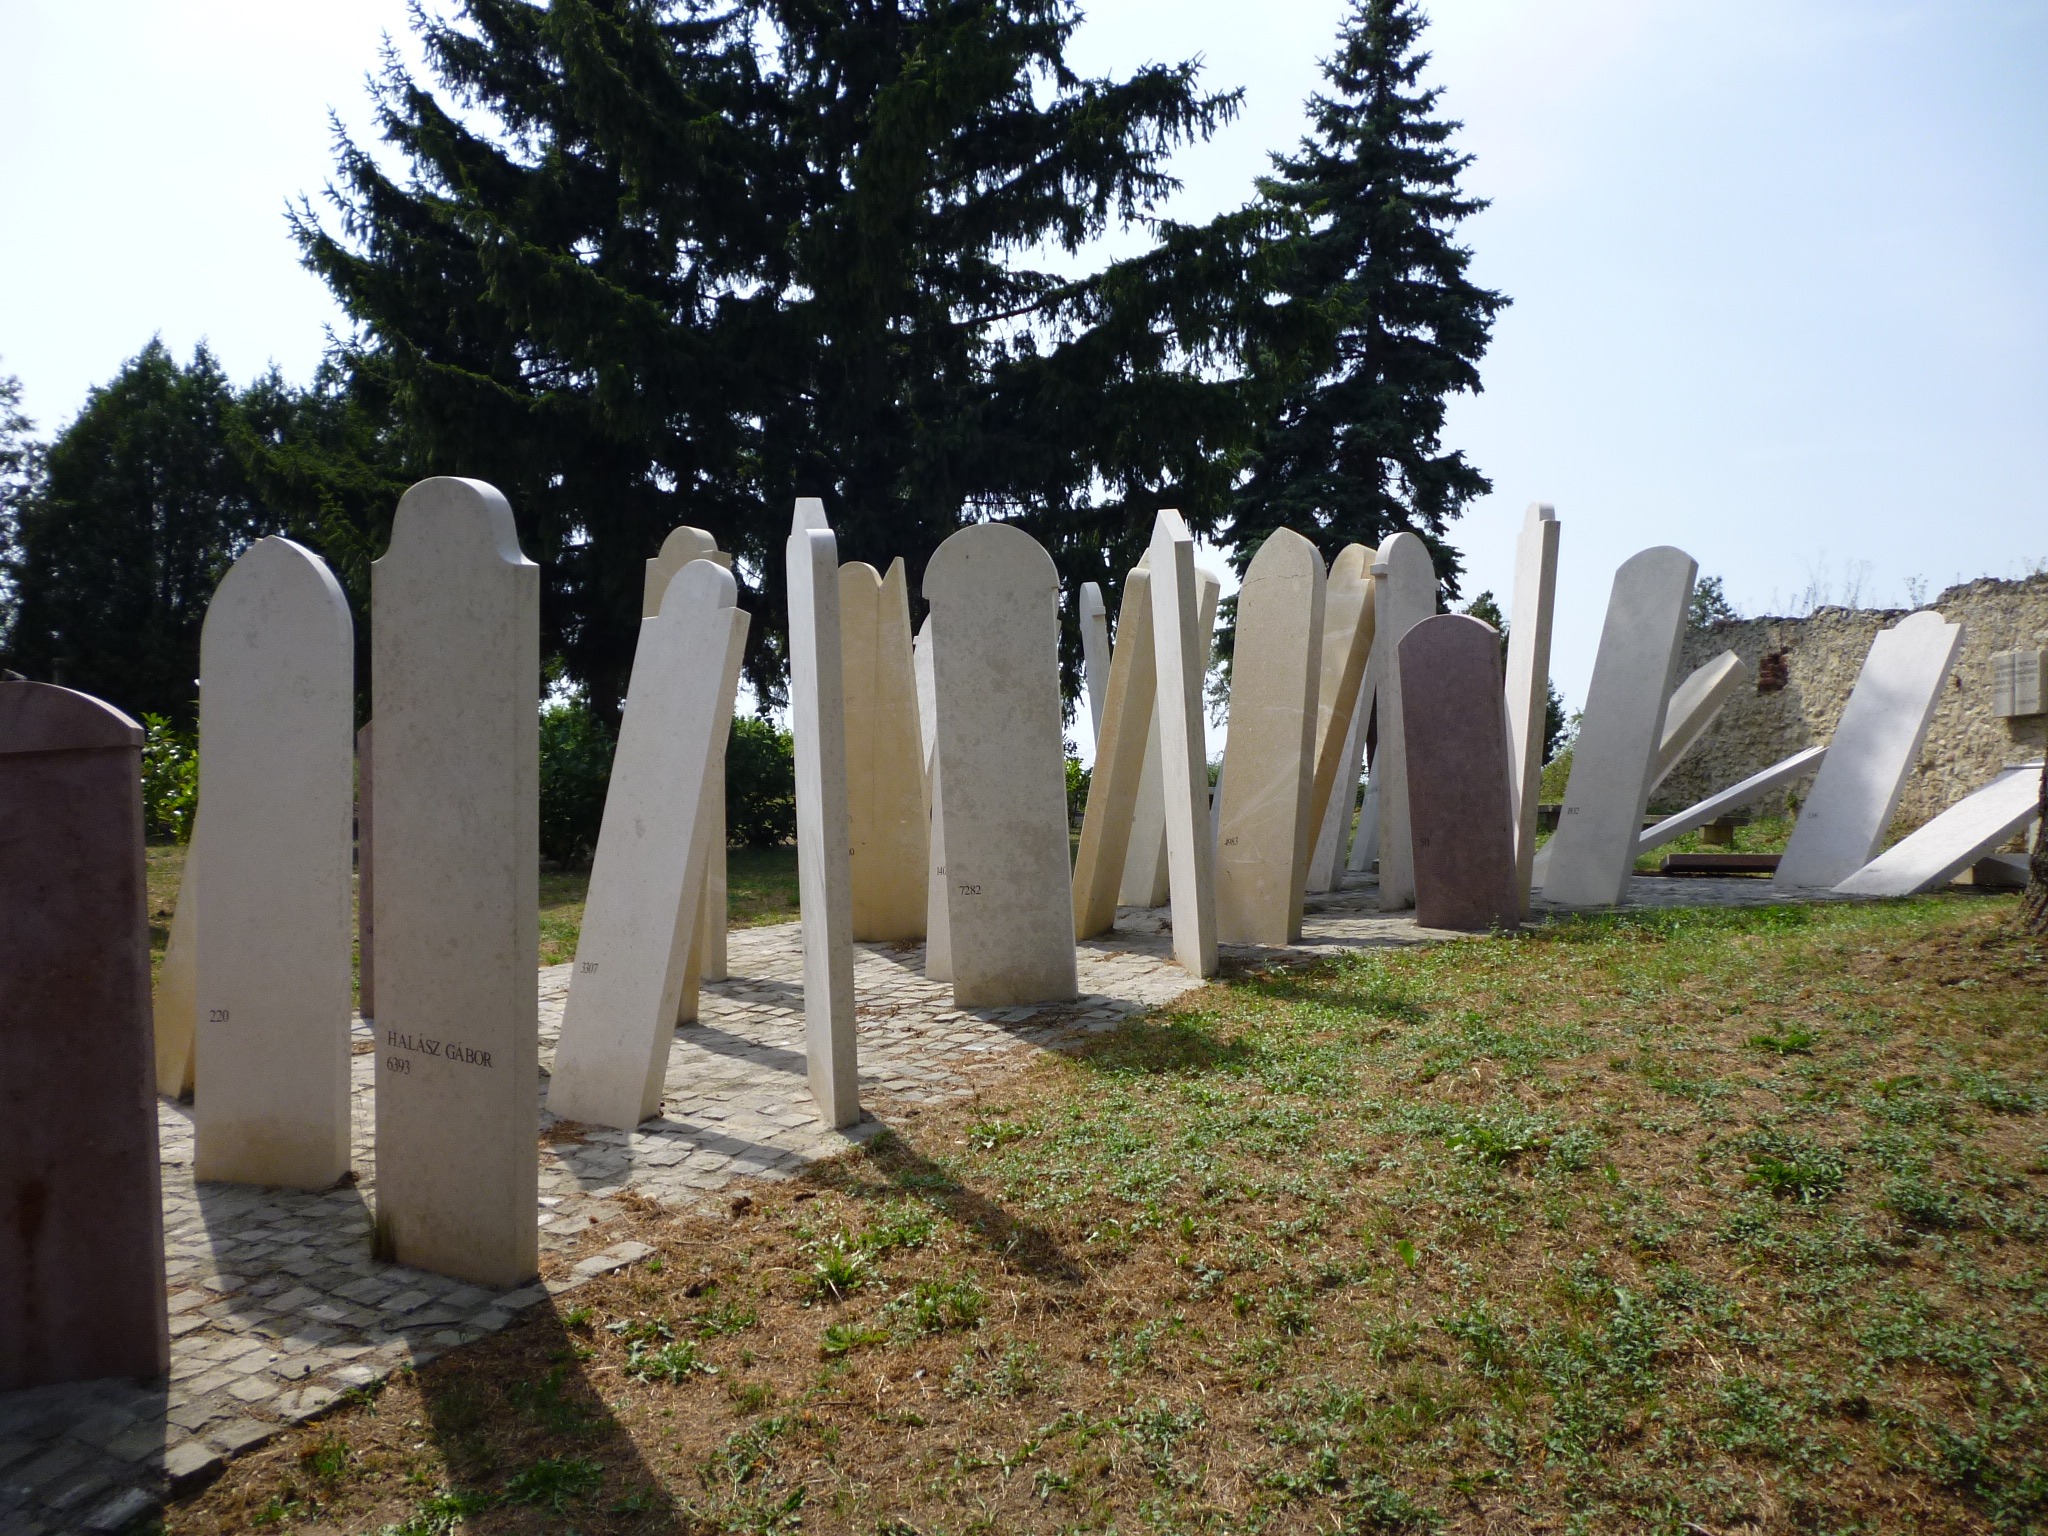
structure, sky, monument, arch, column, blue, cemetery, grave, memorial, marble, monolith, stele, ancient history, outdoor structure